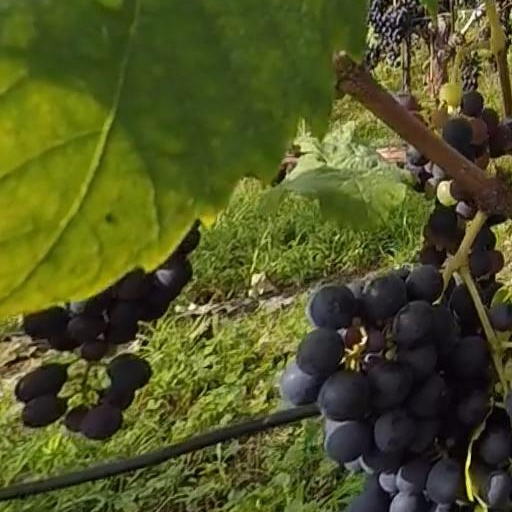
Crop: grape